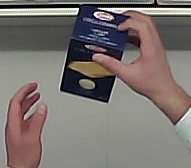
Product: barilla_lasagne